President of Germany

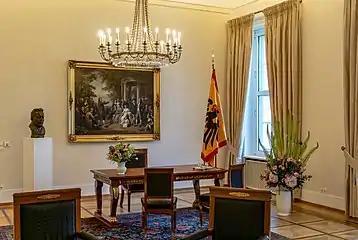
Ceremonial office in Bellevue Palace

The official residence of the president is Bellevue Palace in Berlin. The president's second official residence is the Hammerschmidt Villa in Bonn, the former capital city of West Germany.